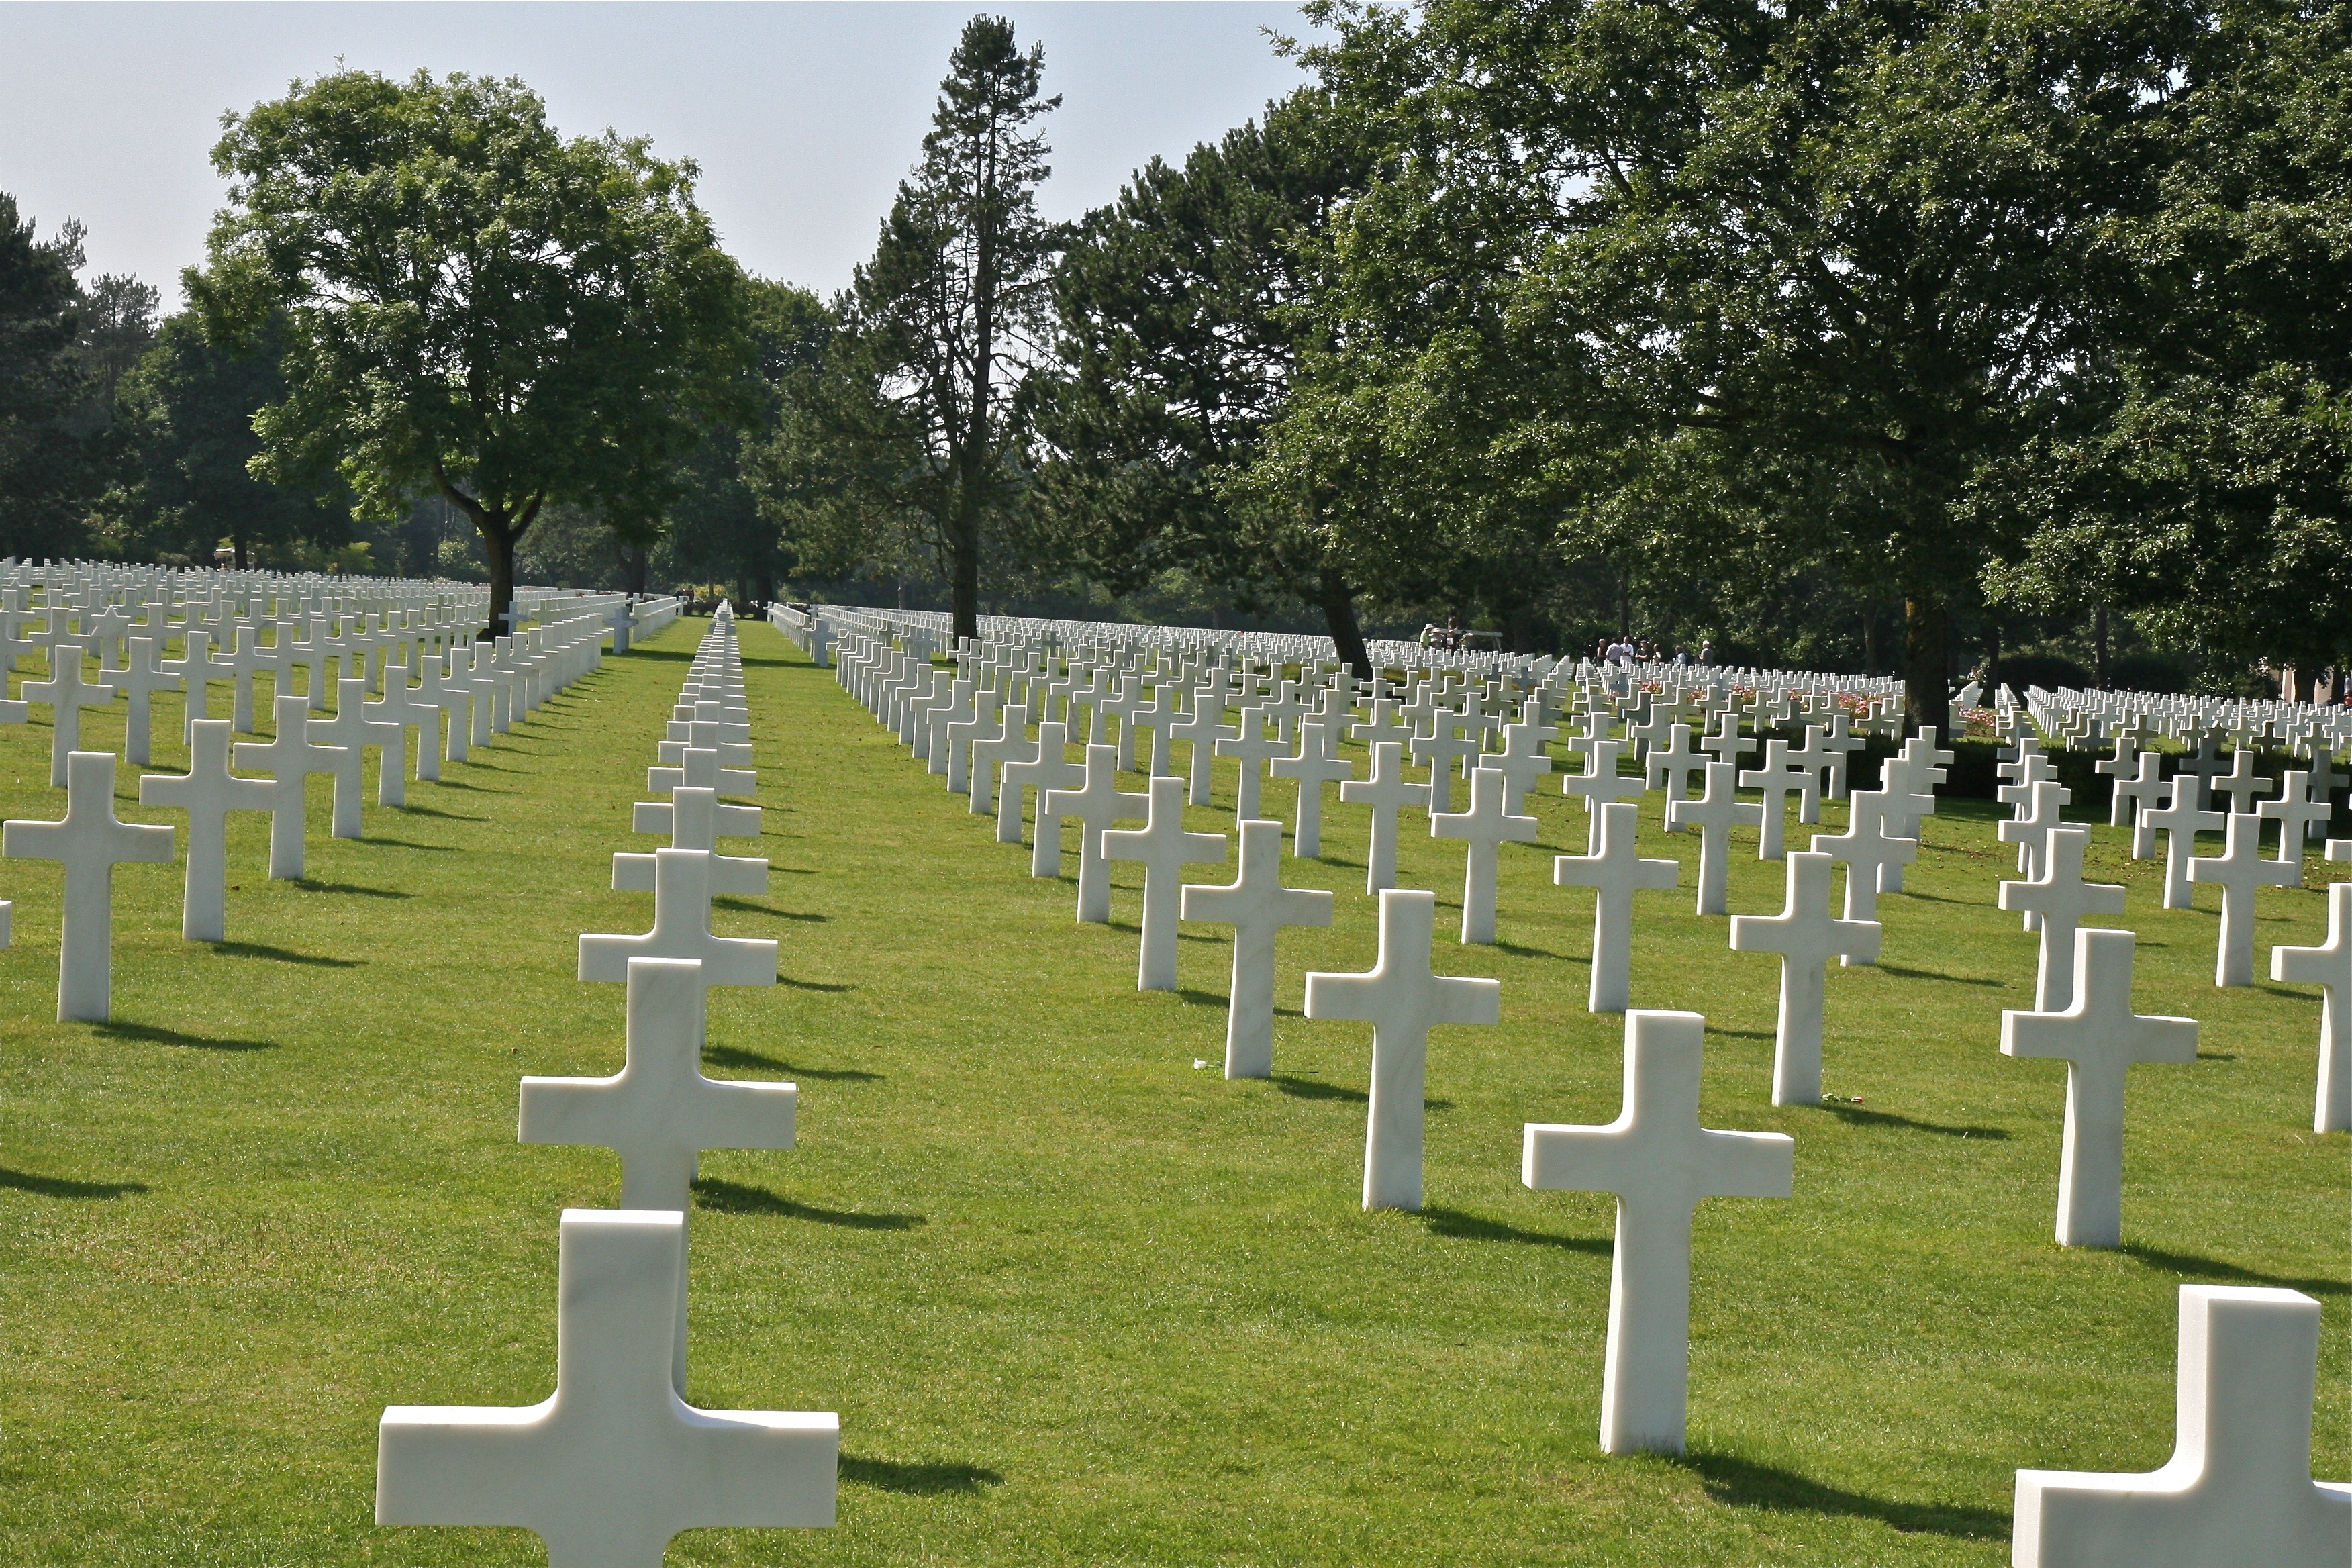
france, cross, cemetery, memorial, american, normandy, geographical feature